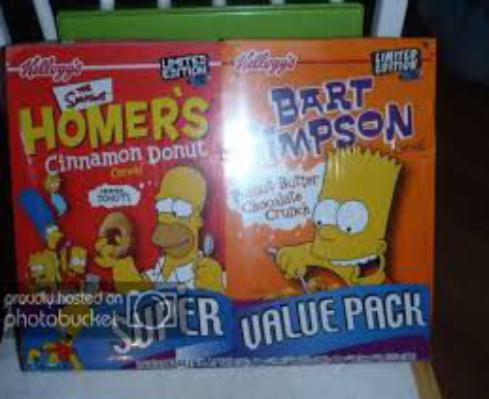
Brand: Homer's Cinnamon Donut
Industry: Food